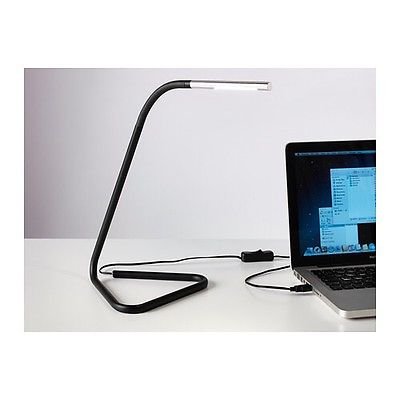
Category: lamp